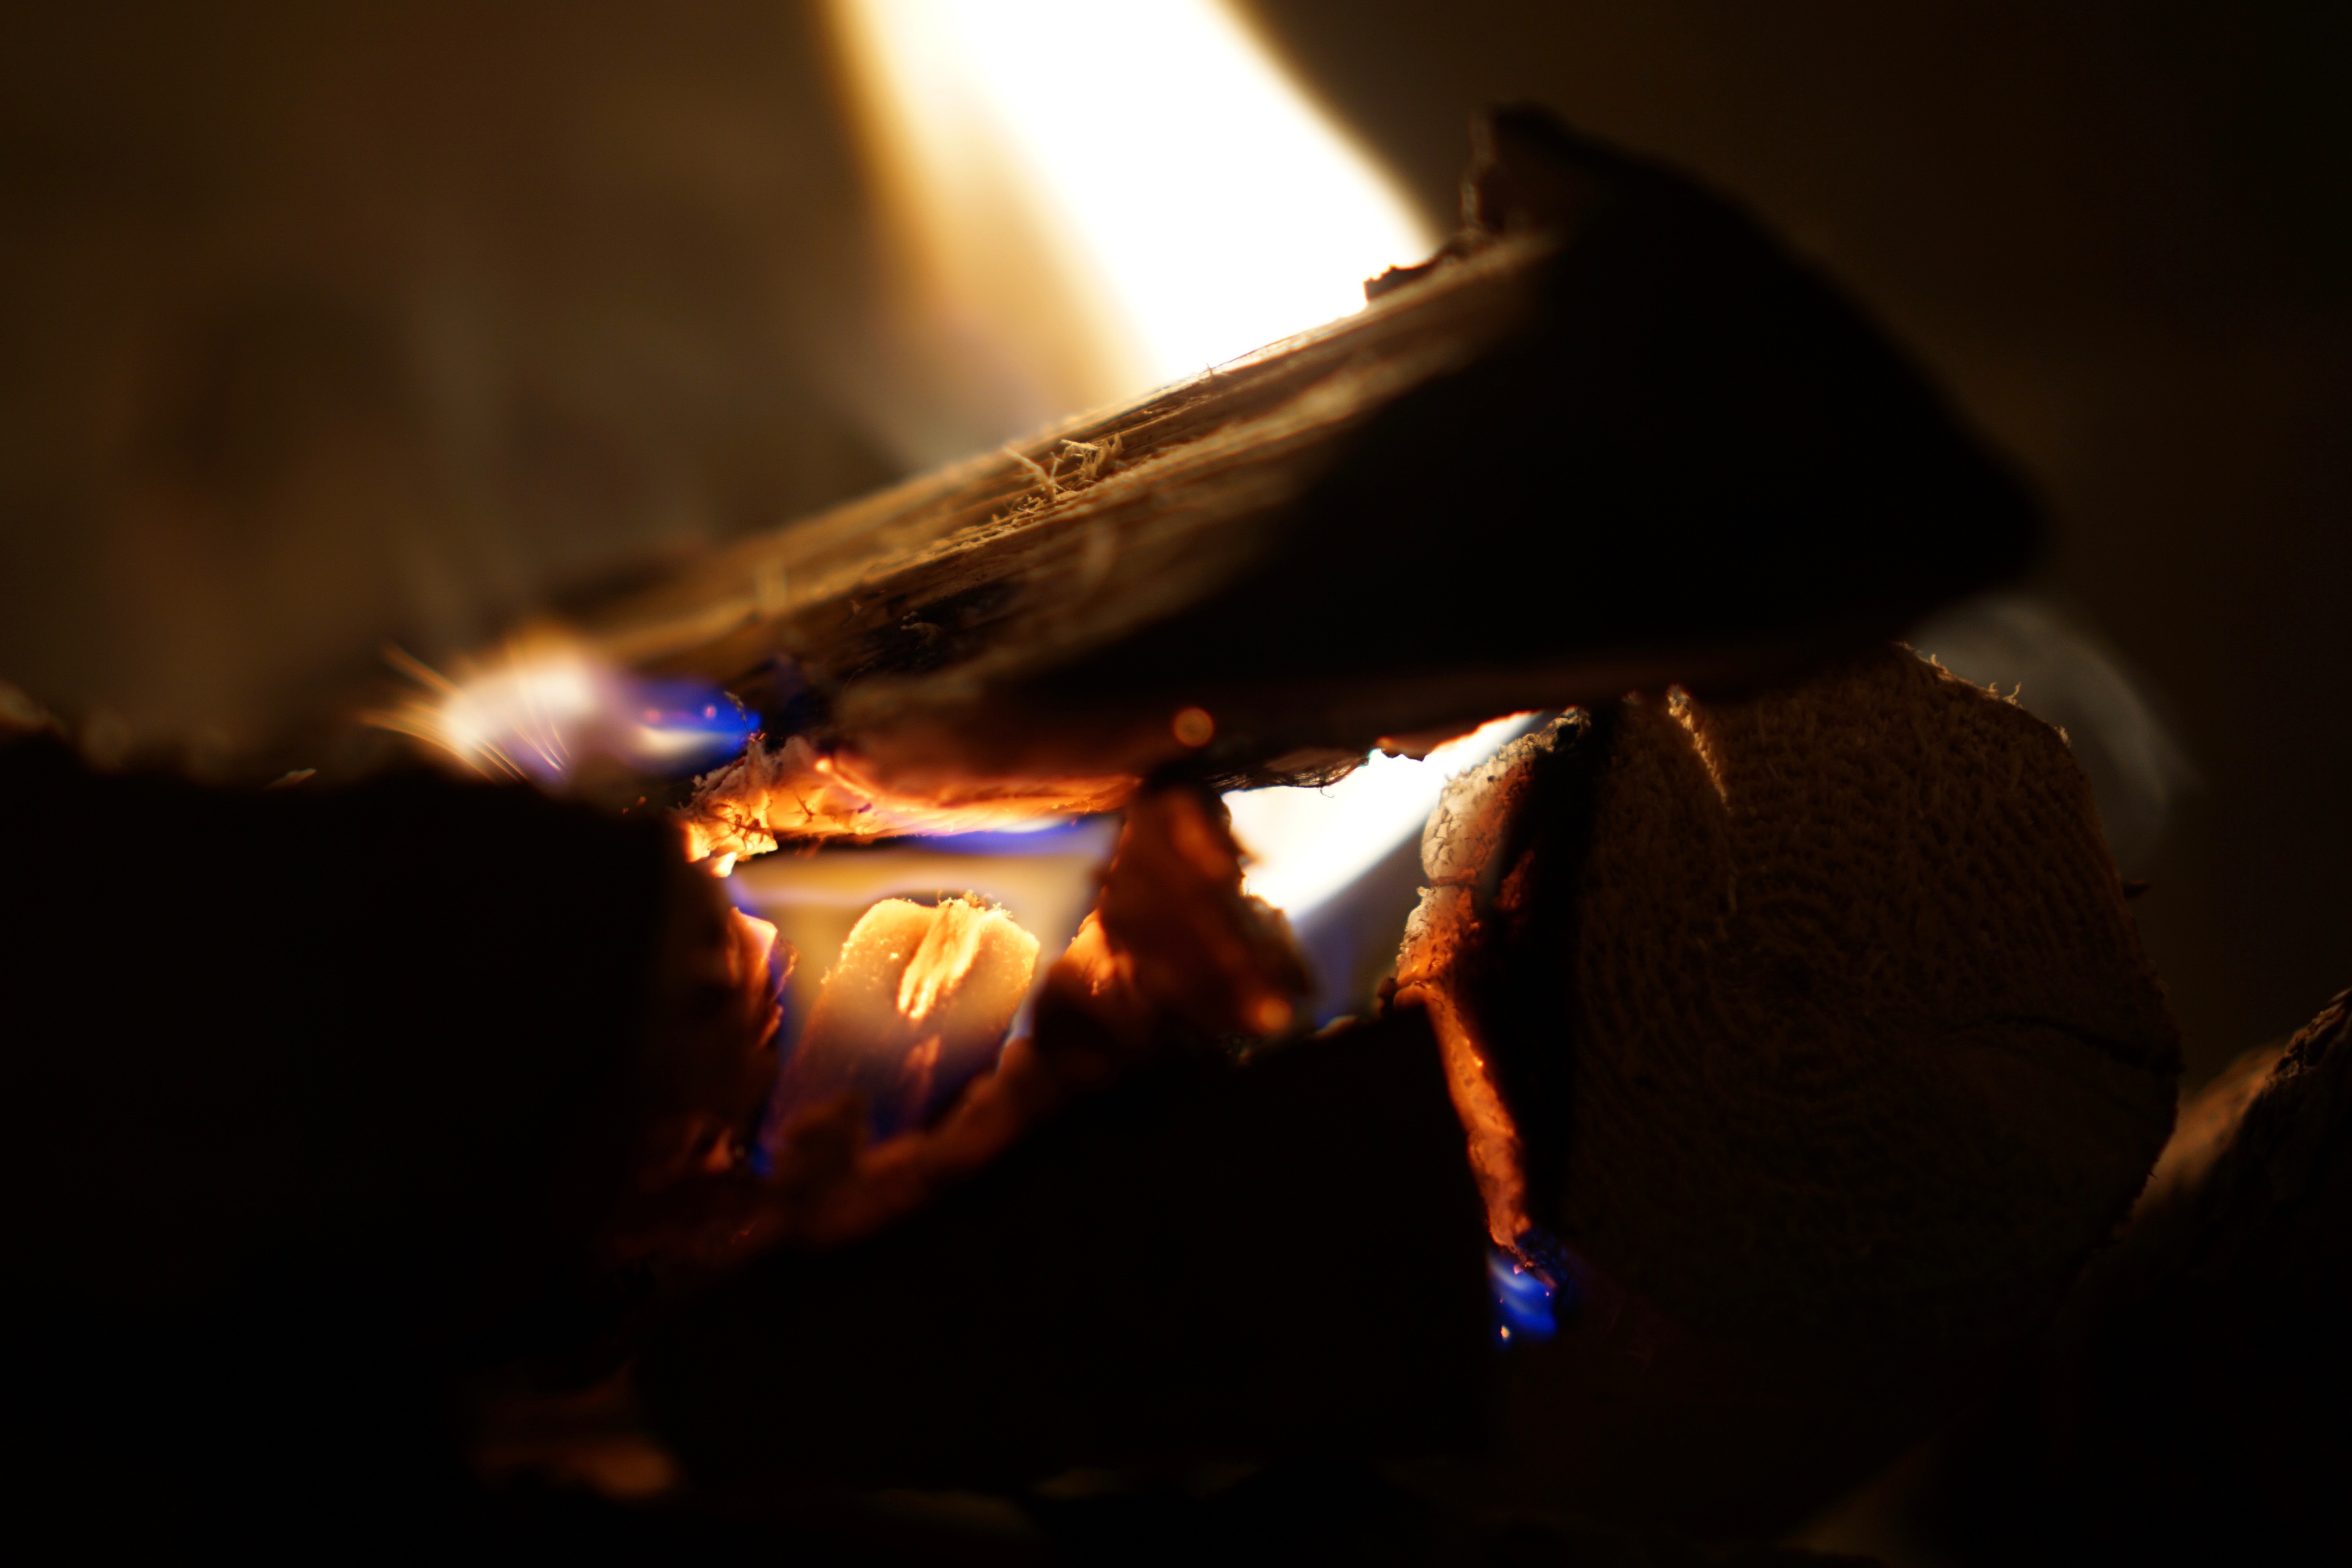
light, wood, night, sparkler, log, flame, fire, fireplace, darkness, campfire, lighting, bonfire, heat, burn, brand, wood fire